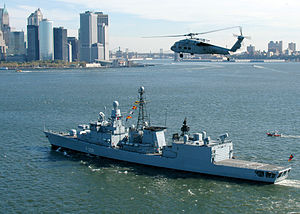
Bremen-klassen / Galleri
Bremen-klassen er en efterhånden aldrende fregat-klasse i den tyske flåde. Klassen er i færd med at blive afløst af Baden-Württemberg-klassen. Hovedopgaven var for klassen i en eventuel konflikt at eskortere konvojer over Atlanterhavet og beskytte disse mod fjendtlige ubåde. Til trods for at have antiubådskrigsførelse som kerneområde er klassen aldrig blevet udrustet med en VDS eller TASS. Klassen var, da den blev introduceret, nyskabende i den tyske flåde da de var de første skibe der var i stand til at medbringe egne helikoptere.